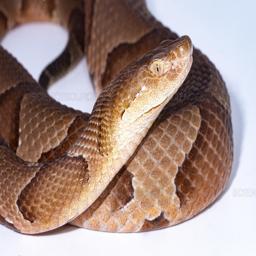
Animal: snakes